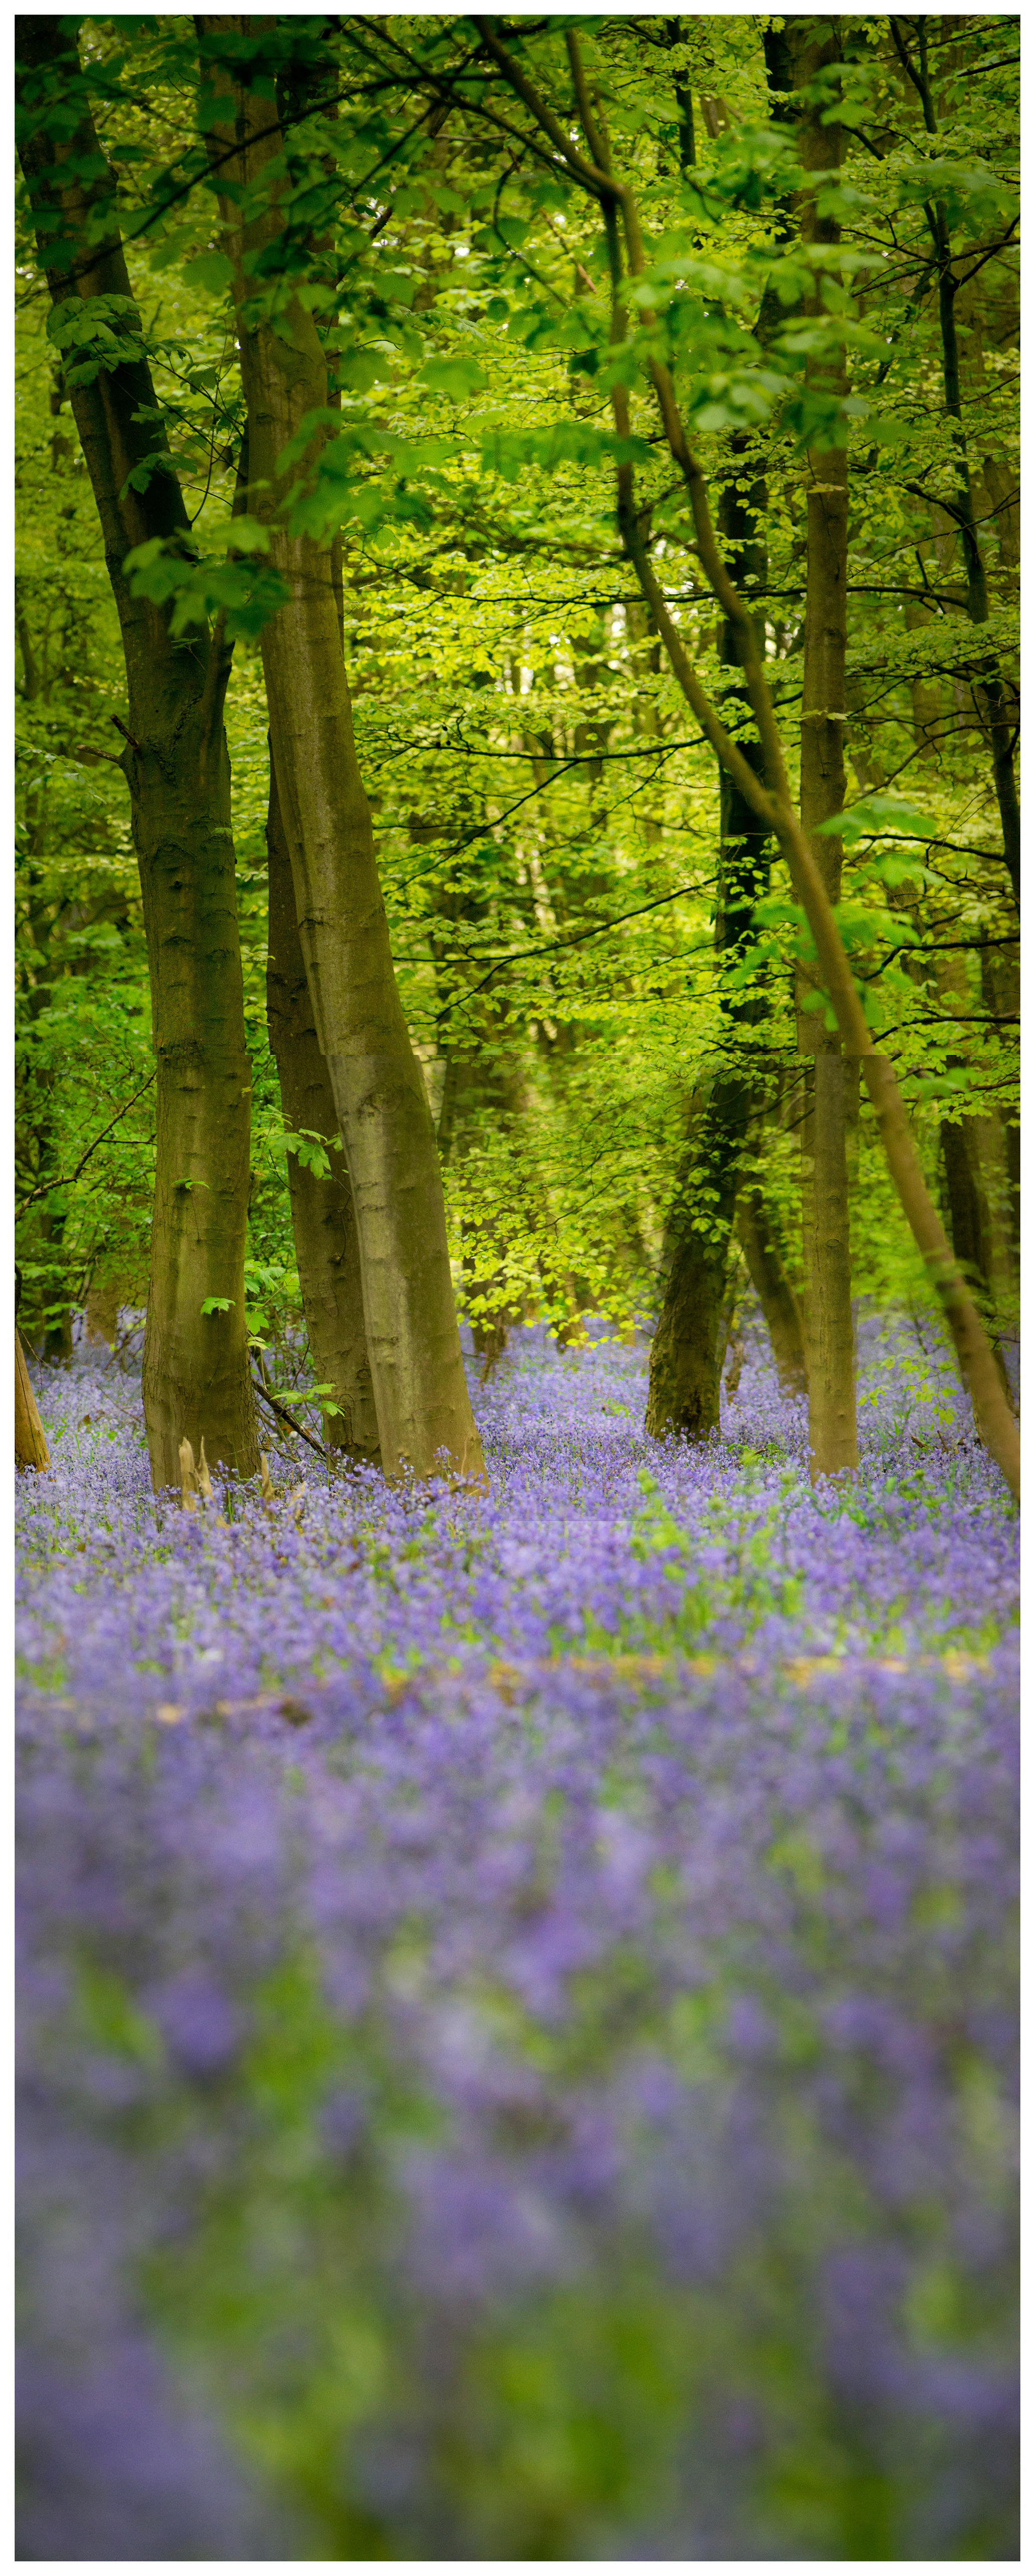
tree, forest, branch, plant, wood, meadow, sunlight, leaf, flower, panoramic, green, autumn, park, botany, nikon, flora, trees, yorkshire, vertical, springtime, wakefield, woodland, habitat, ecosystem, bluebells, biome, natural environment, woody plant, land plant